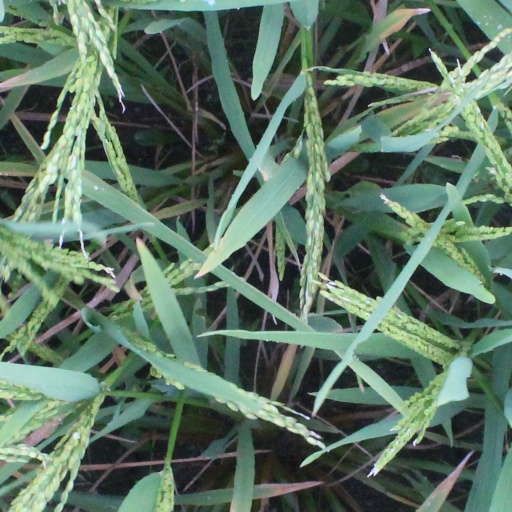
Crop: rice